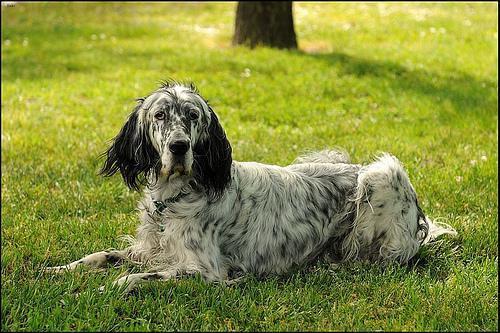
english setter